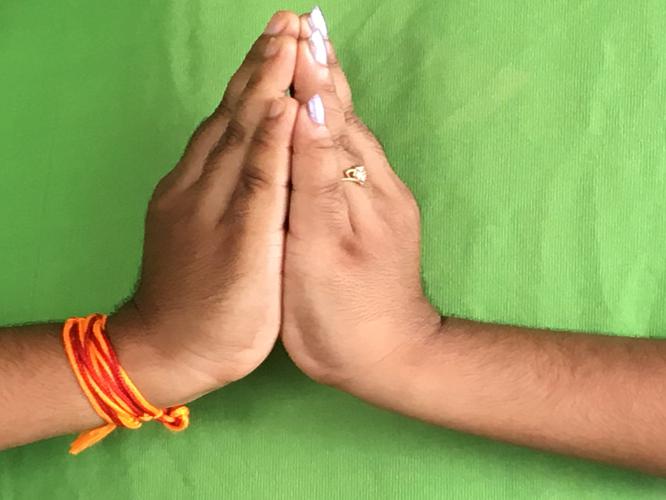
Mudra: Kapotham
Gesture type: double_hand